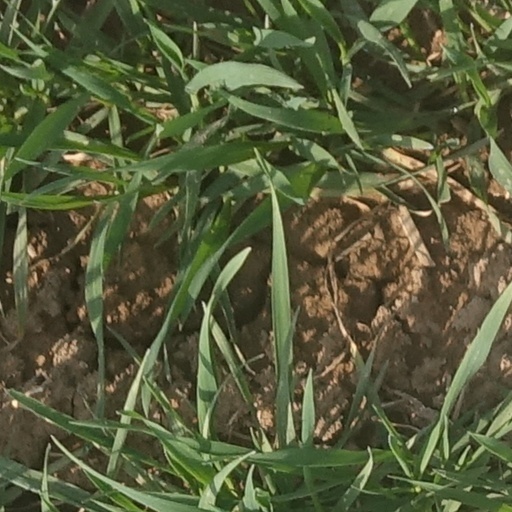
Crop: wheat